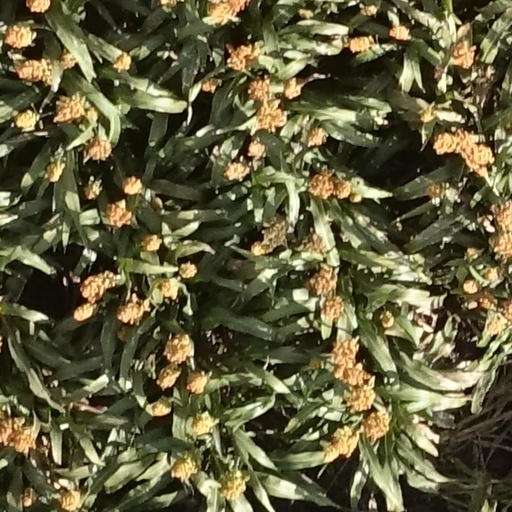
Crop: sorghum